Ya'rub

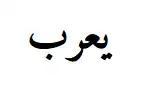

Ya'rub (also spelled "Yarob","Ya'rob", "Yarrob", "Yarab" or "Yaarub") is an ancient Arabic personal name. He is the grandson of Abir being the son of Qahtan and the ancestor of the Himyarite and Sabaean kings of Yemen. A similar account places Ya'rub as Qahtan's grandson (Ya'rub bin Yashjub bin Qahtan) and holds that he is the forefather of "al-'Arab al-'Ariba" ("the arab arabs" or "pure arabs"), who are generally identified with the Qahtanites and its two main tribes, the Himyar and the Kahlan. Some legendary accounts relate that Ya'rub was the first to speak Arabic and that the language was named for him. Shams-i Qais Razi, writing in the 12-13th century CE, traced the origins of Arabic poetry to Ya'rub and he is also credited with having invented the Kufic script.